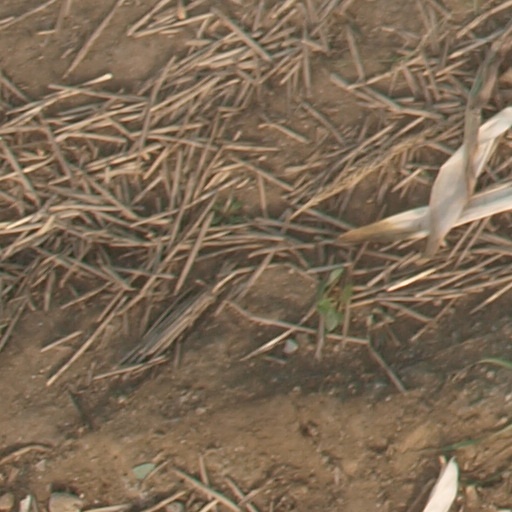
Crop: maize; corn